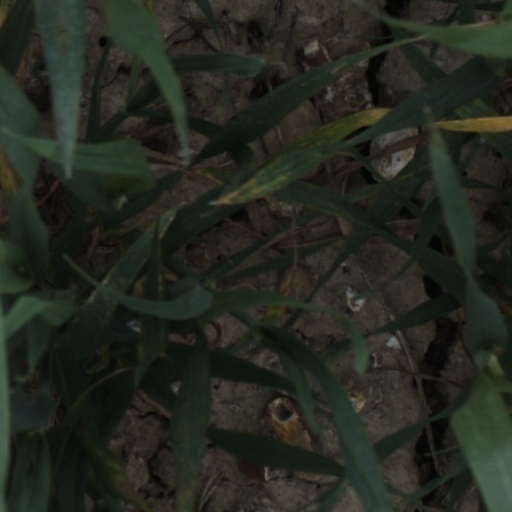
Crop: wheat